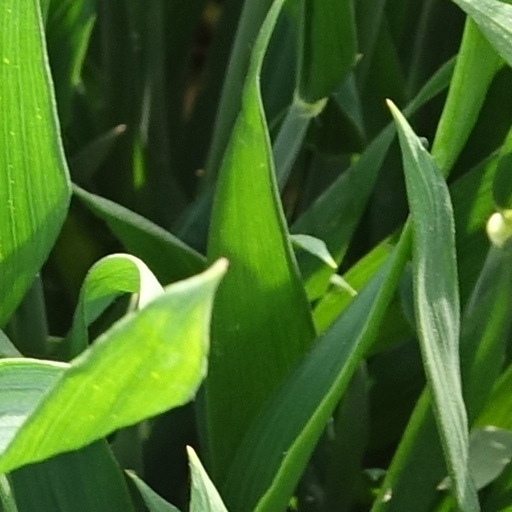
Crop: wheat